Tomales, California

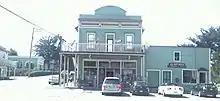
General store and post office in Tomales

At the 2010 census Tomales had a population of 204. The population density was . The racial makeup of the CDP was 94.6% White, 1.5% Native American, 2.0% Asian, and 2.0% from two or more races. 4.4% of the population was Hispanic or Latino of any race.